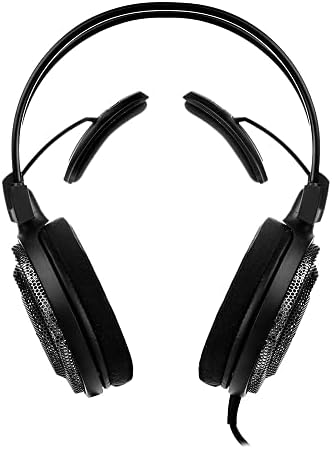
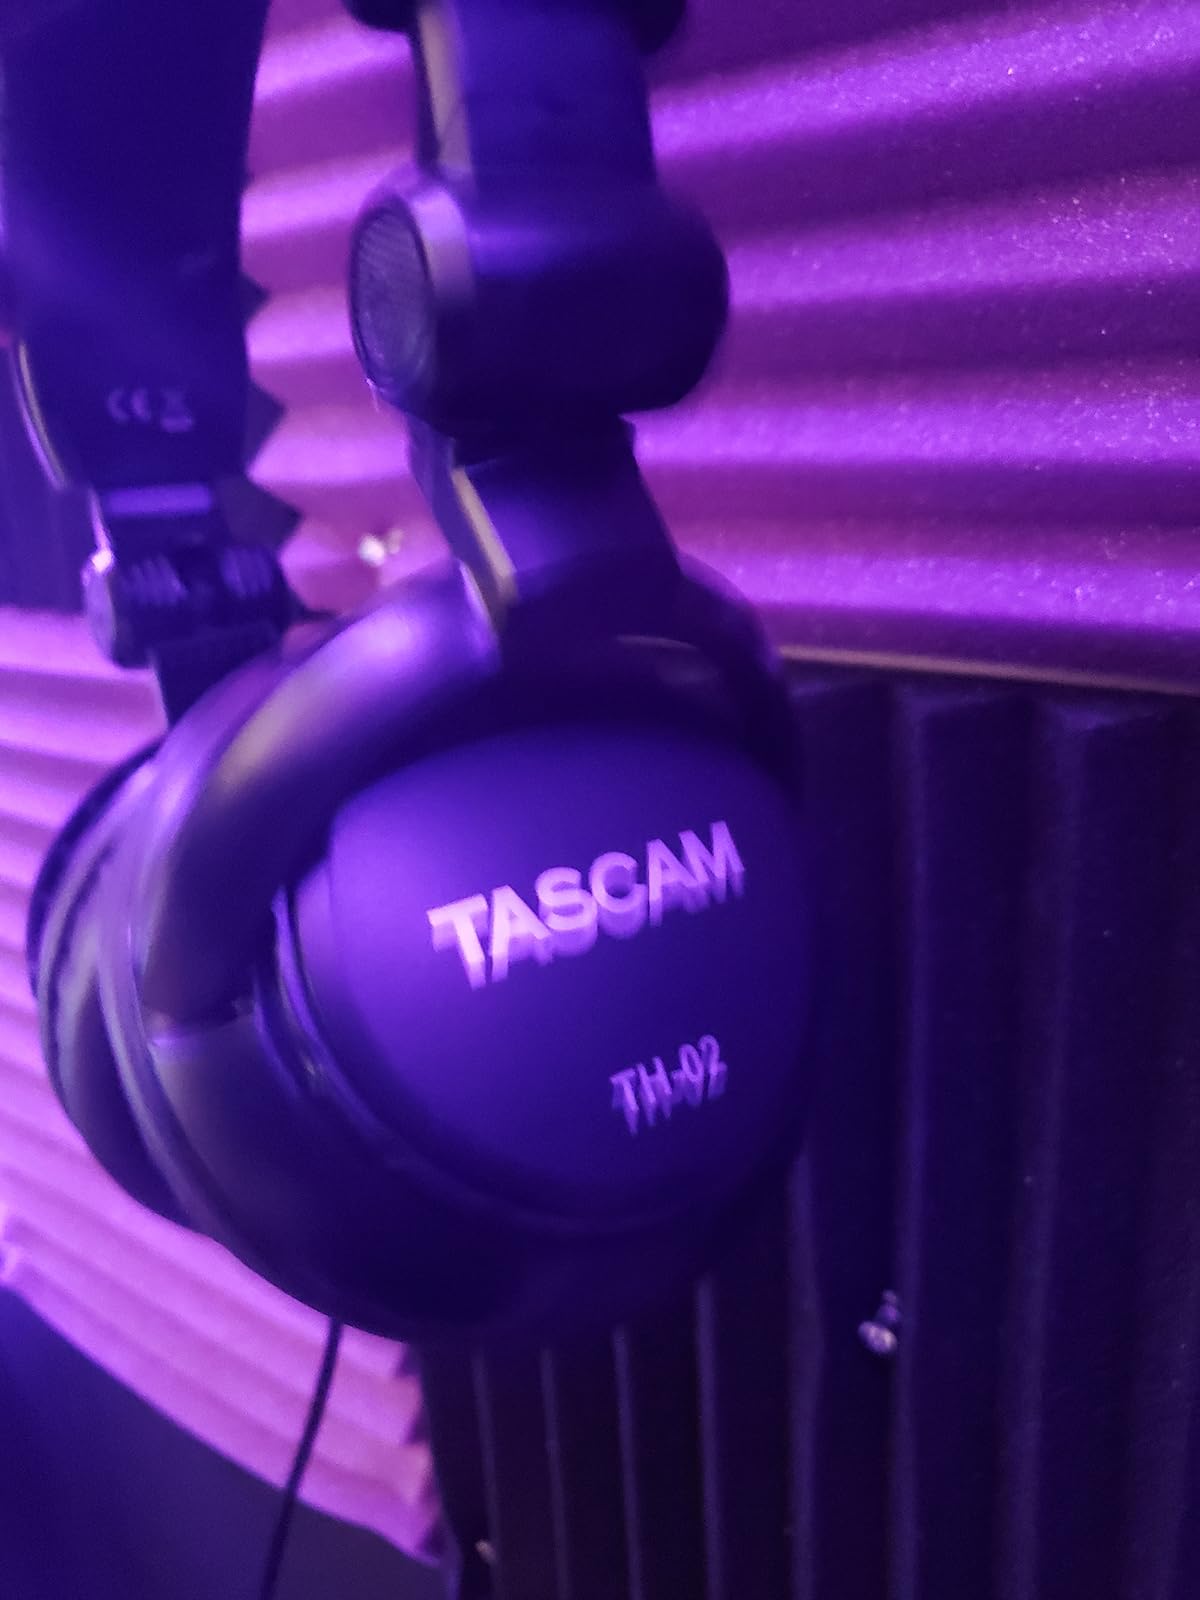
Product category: headphones
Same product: no